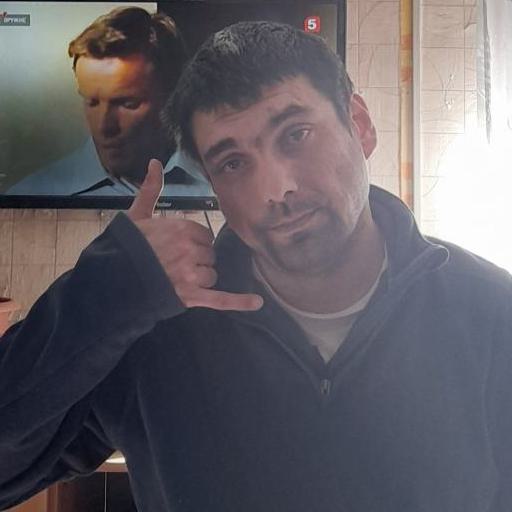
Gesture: call